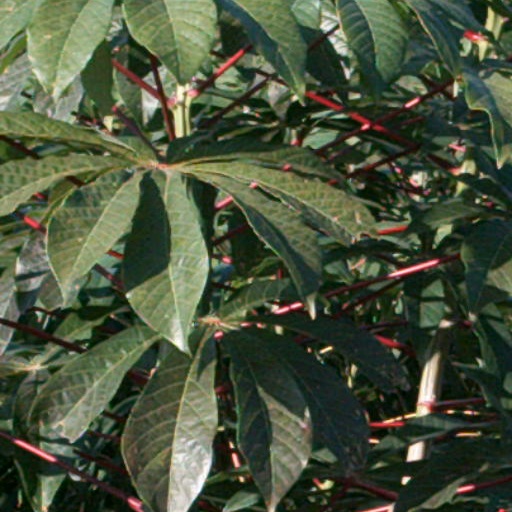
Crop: cassava